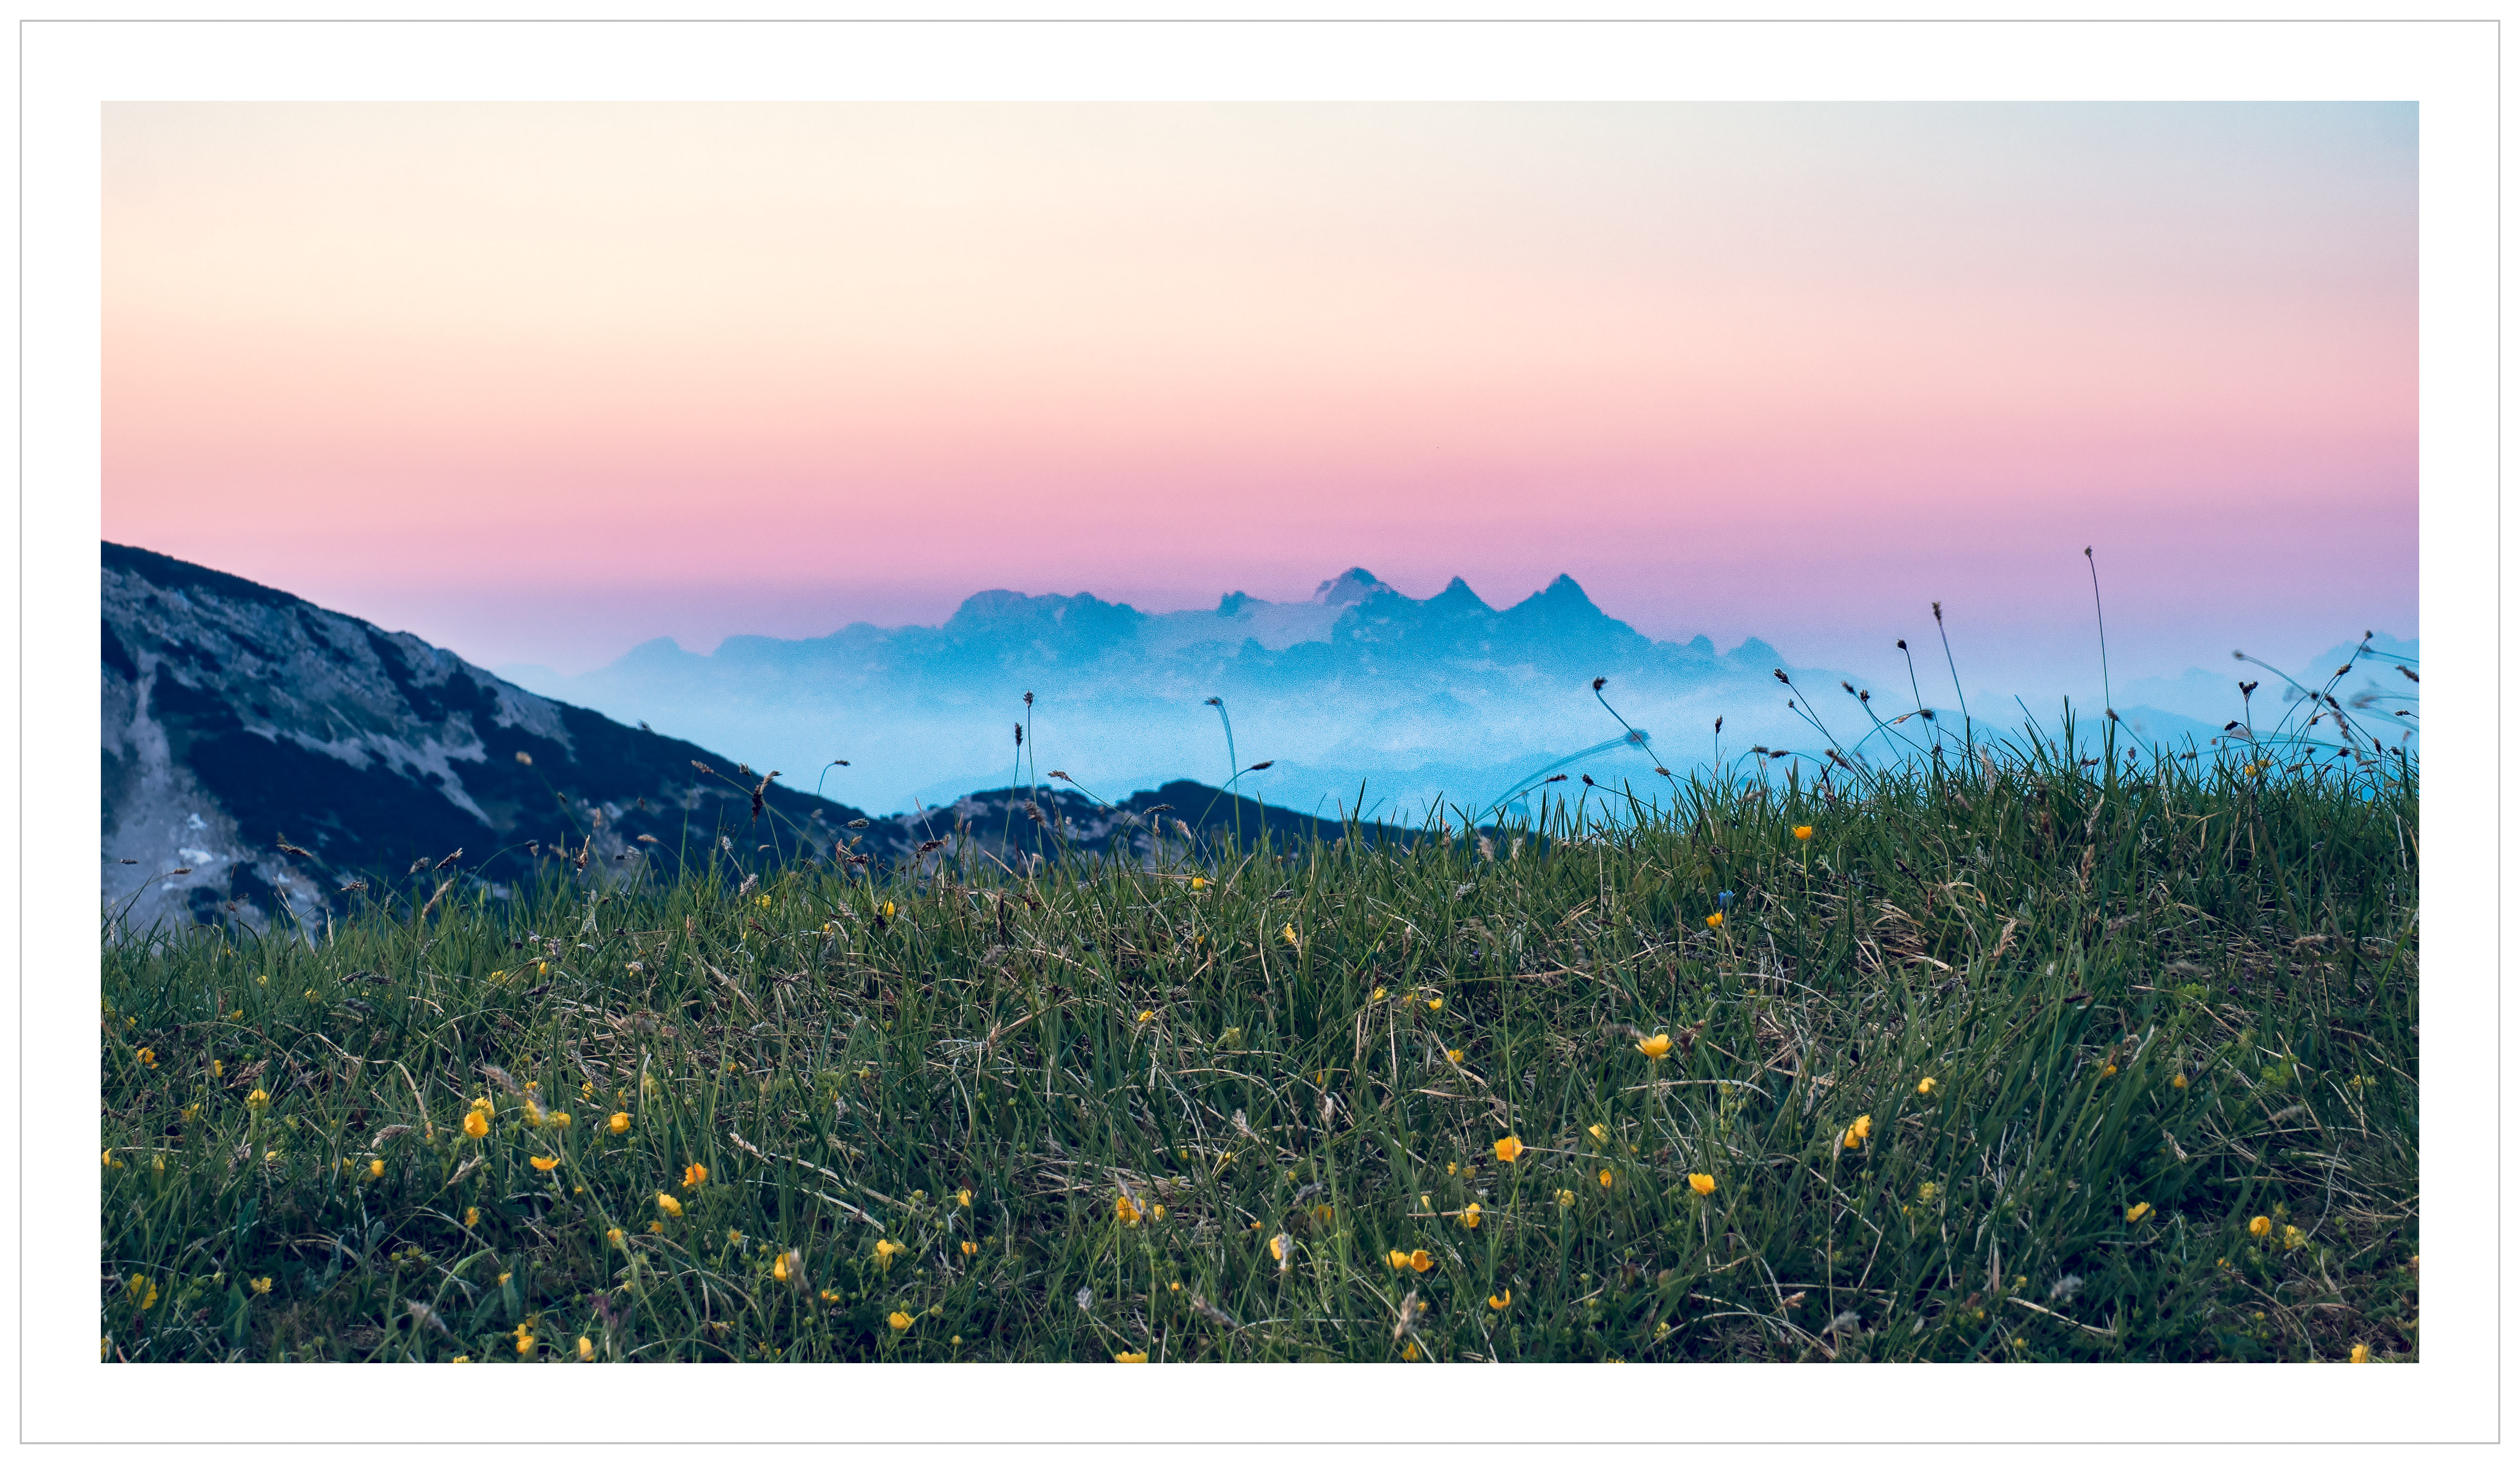
grass, horizon, mountain, sky, meadow, prairie, morning, flower, plain, wildflower, austria, grassland, plateau, at, habitat, ecosystem, tundra, steppe, ober sterreich, altm nsteramtraunsee, natural environment